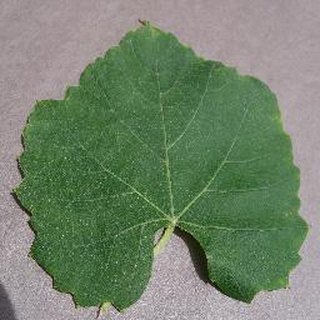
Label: healthy_grape